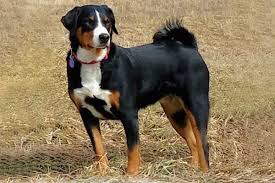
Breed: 234-n000091-Appenzeller